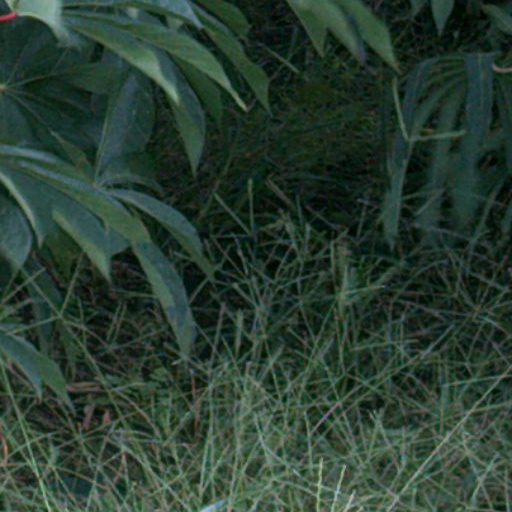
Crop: cassava